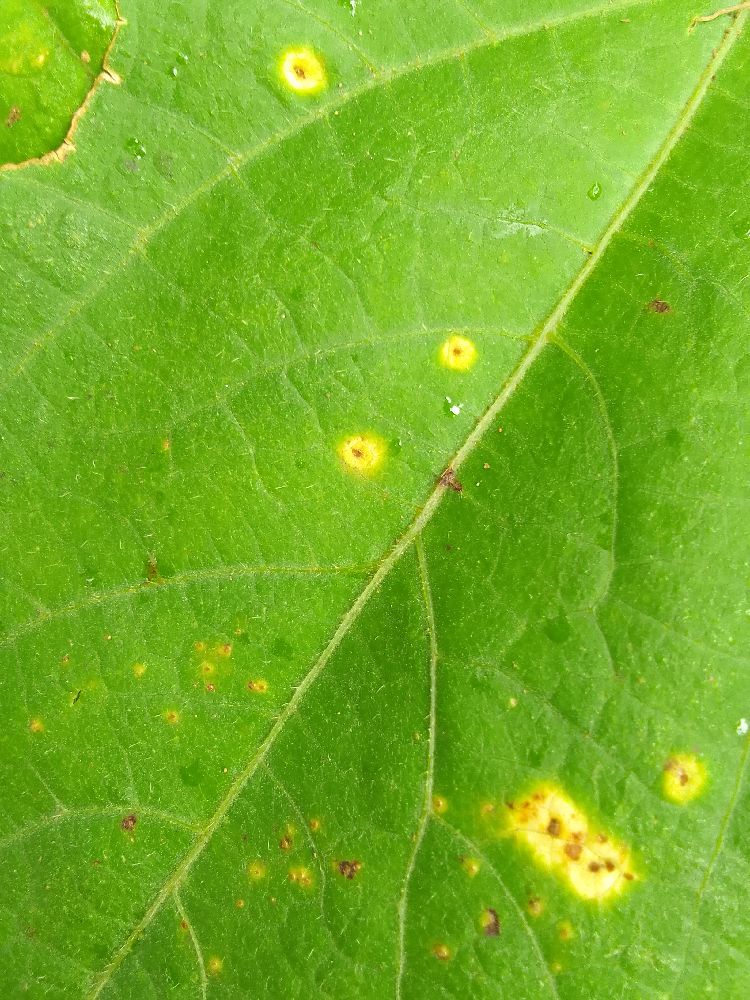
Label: rust